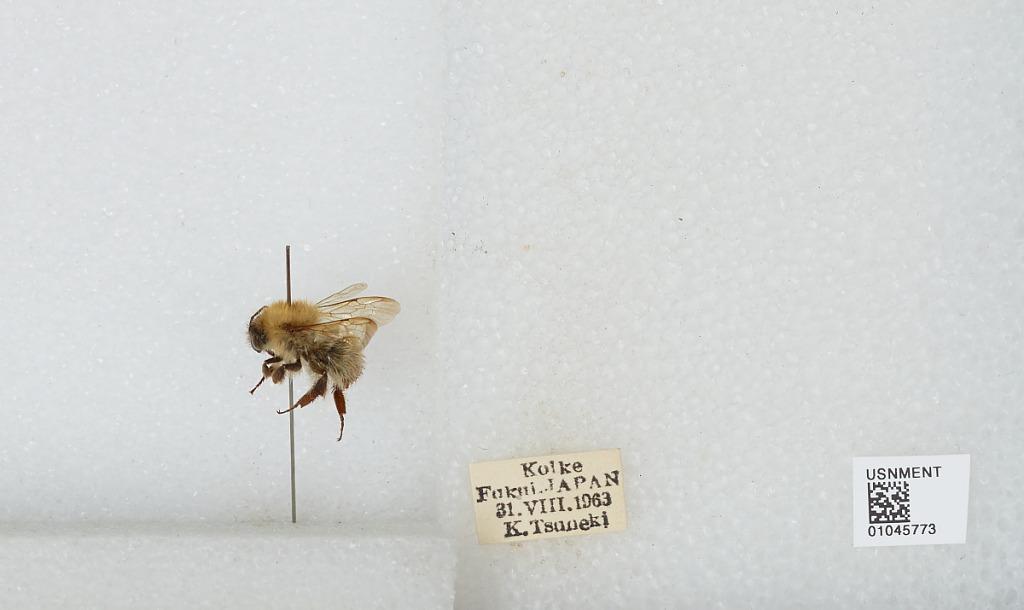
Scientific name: Bombus sp.
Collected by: K. Tsuneki
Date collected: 1963-8-31
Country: Japan
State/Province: Fukui
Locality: Koike